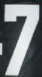
Number: 7